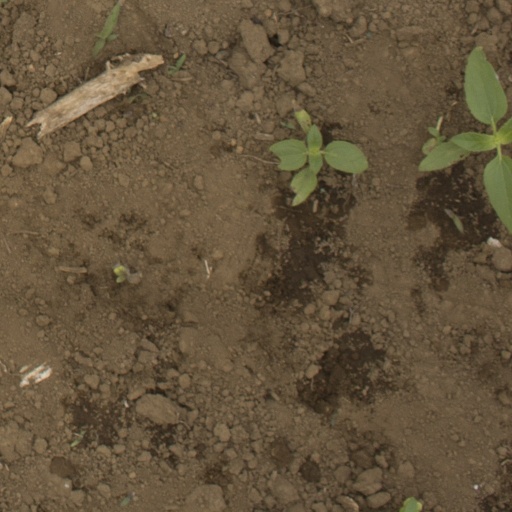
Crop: Jerusalem artichoke